Steve Bloomer

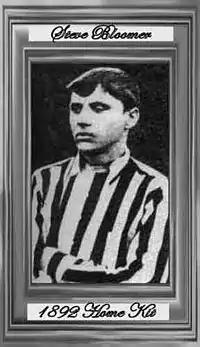
Bloomer as a Derby player in 1892

Derby County merged with Derby Midland in June 1891, and Bloomer was a Derby County player for the start of the 1891–92 – the fourth season of the Football League. He chose to retain his amateur status because he wanted to help out his team Derby Swifts in their shield competition. Bloomer turned out for the third-team twice, and the second team once in this season. He signed a professional contract for Derby County on Thursday 28 April 1892. Mr. Clarke, the Secretary of Burton Wanderers also tried to sign Bloomer for his club. Two days after he signed for Derby, he tried to persuade Bloomer to sign for his club, but he refused. He was approached by Mr. Clarke again on Monday 2 May 1892, and this time signed a professional contract with Burton Wanderers but the Football Association soon ruled the contract to be invalid and reprimanded the Burton official. A hearing of the case was held at Crewe, on 25 January 1893.